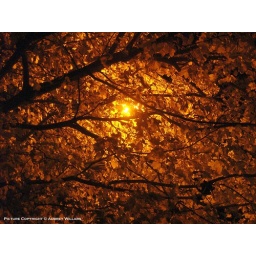
Maple tree lit by a street light